Mapuche

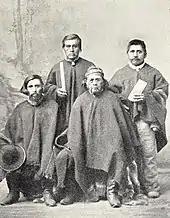
"A council of Araucanian philosophers", 1904

At the time of the arrival of Europeans, the Mapuche organized and constructed a network of forts and defensive buildings. Ancient Mapuche also built ceremonial constructions such as some earthwork mounds discovered near Purén. Mapuche quickly adopted iron metal-working (Picunches already worked copper) Mapuche learned horse riding and the use of cavalry in war from the Spaniards, along with the cultivation of wheat and sheep.